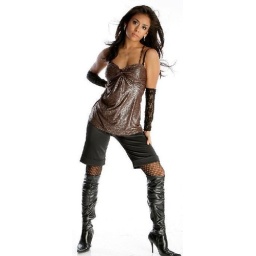
Top brown silver  Cod.217. made in uk. 92% polyester. 8% elasthan